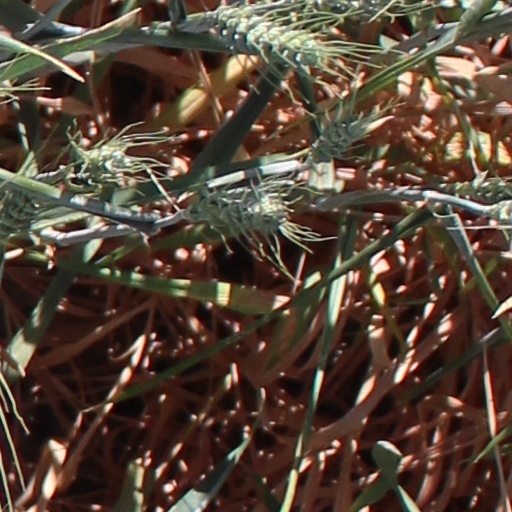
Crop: wheat